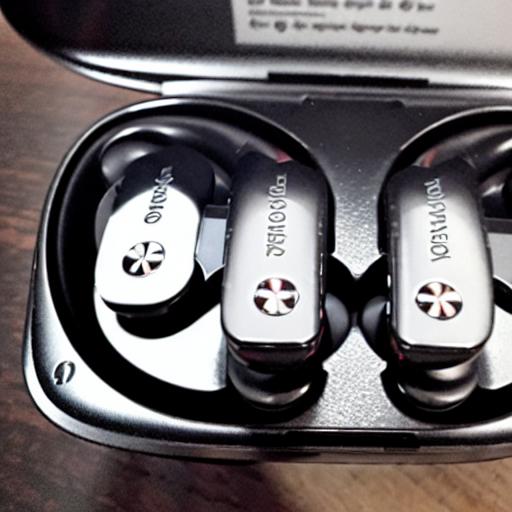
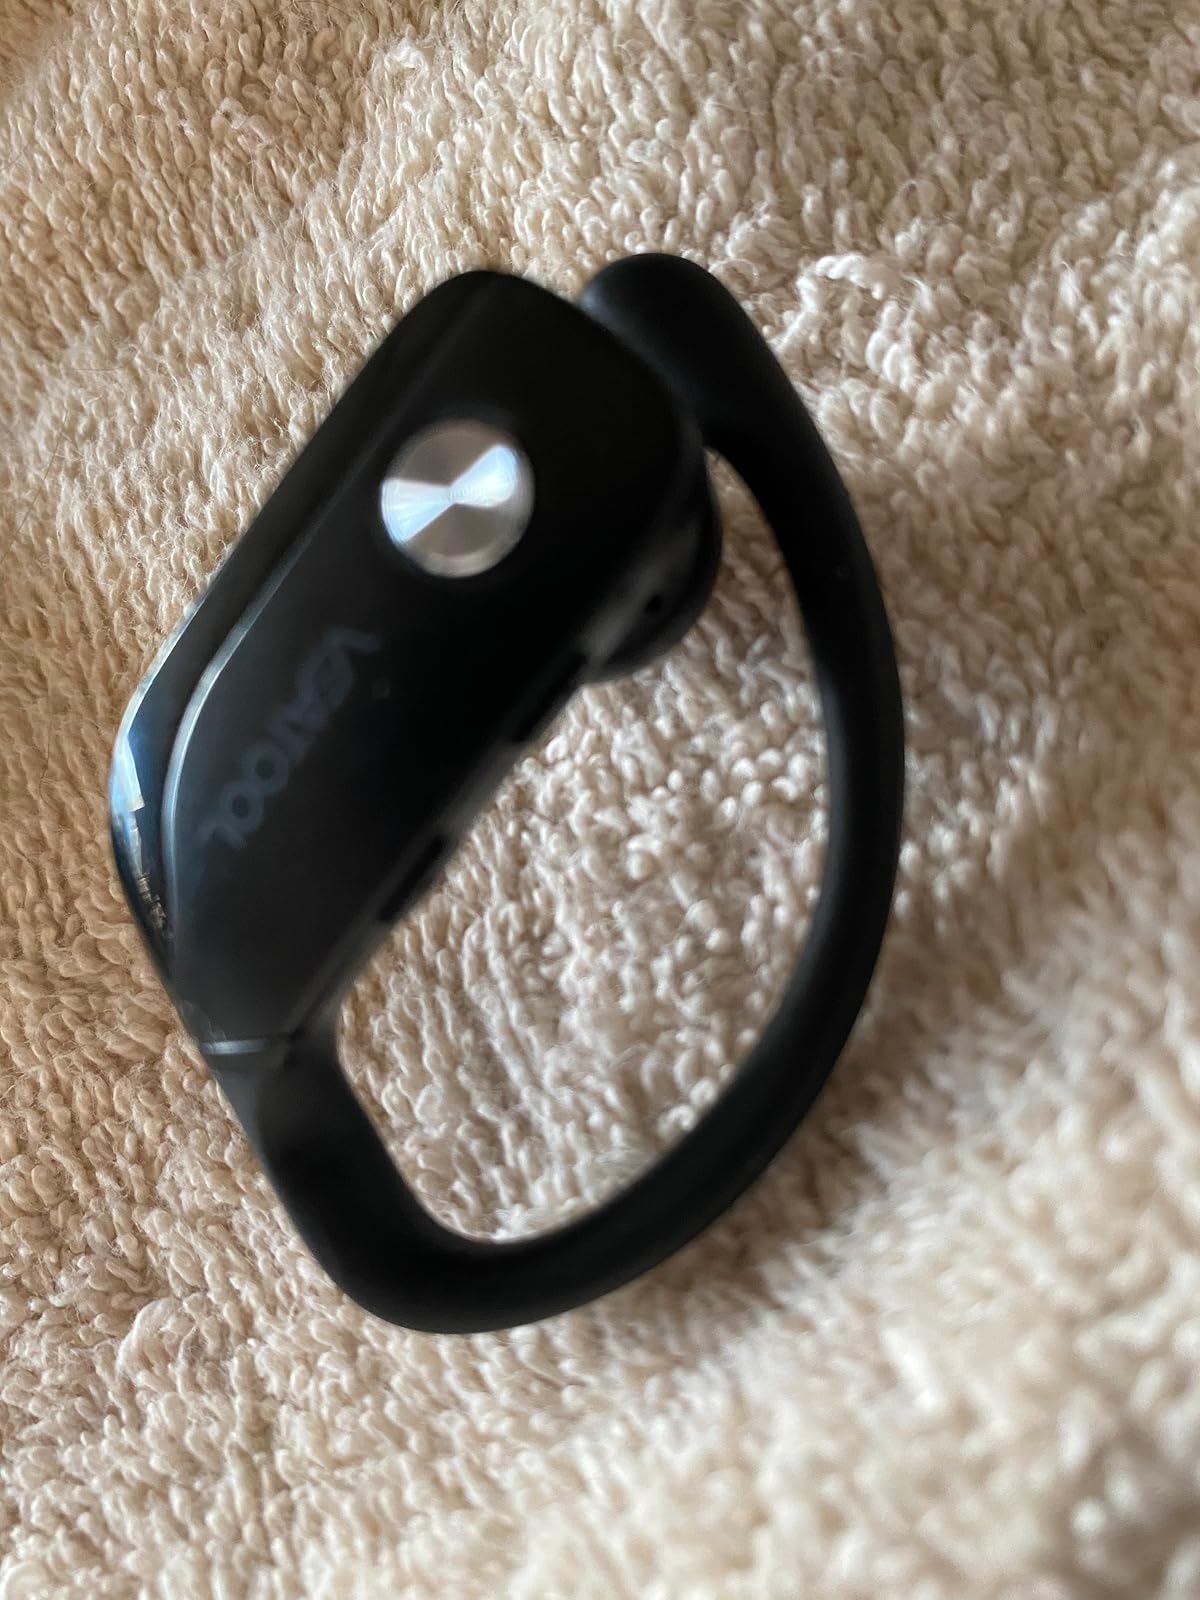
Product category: earbuds
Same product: no